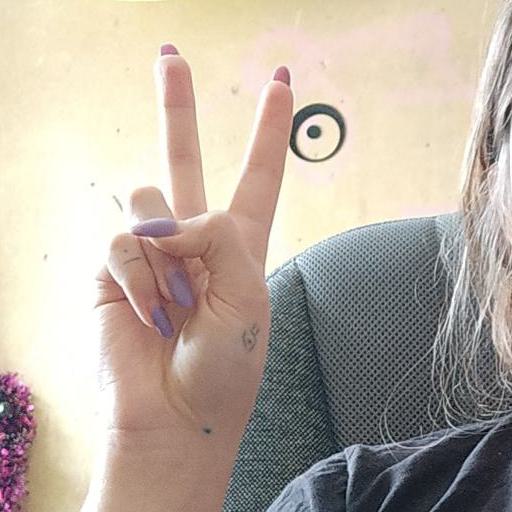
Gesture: peace